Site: saxony
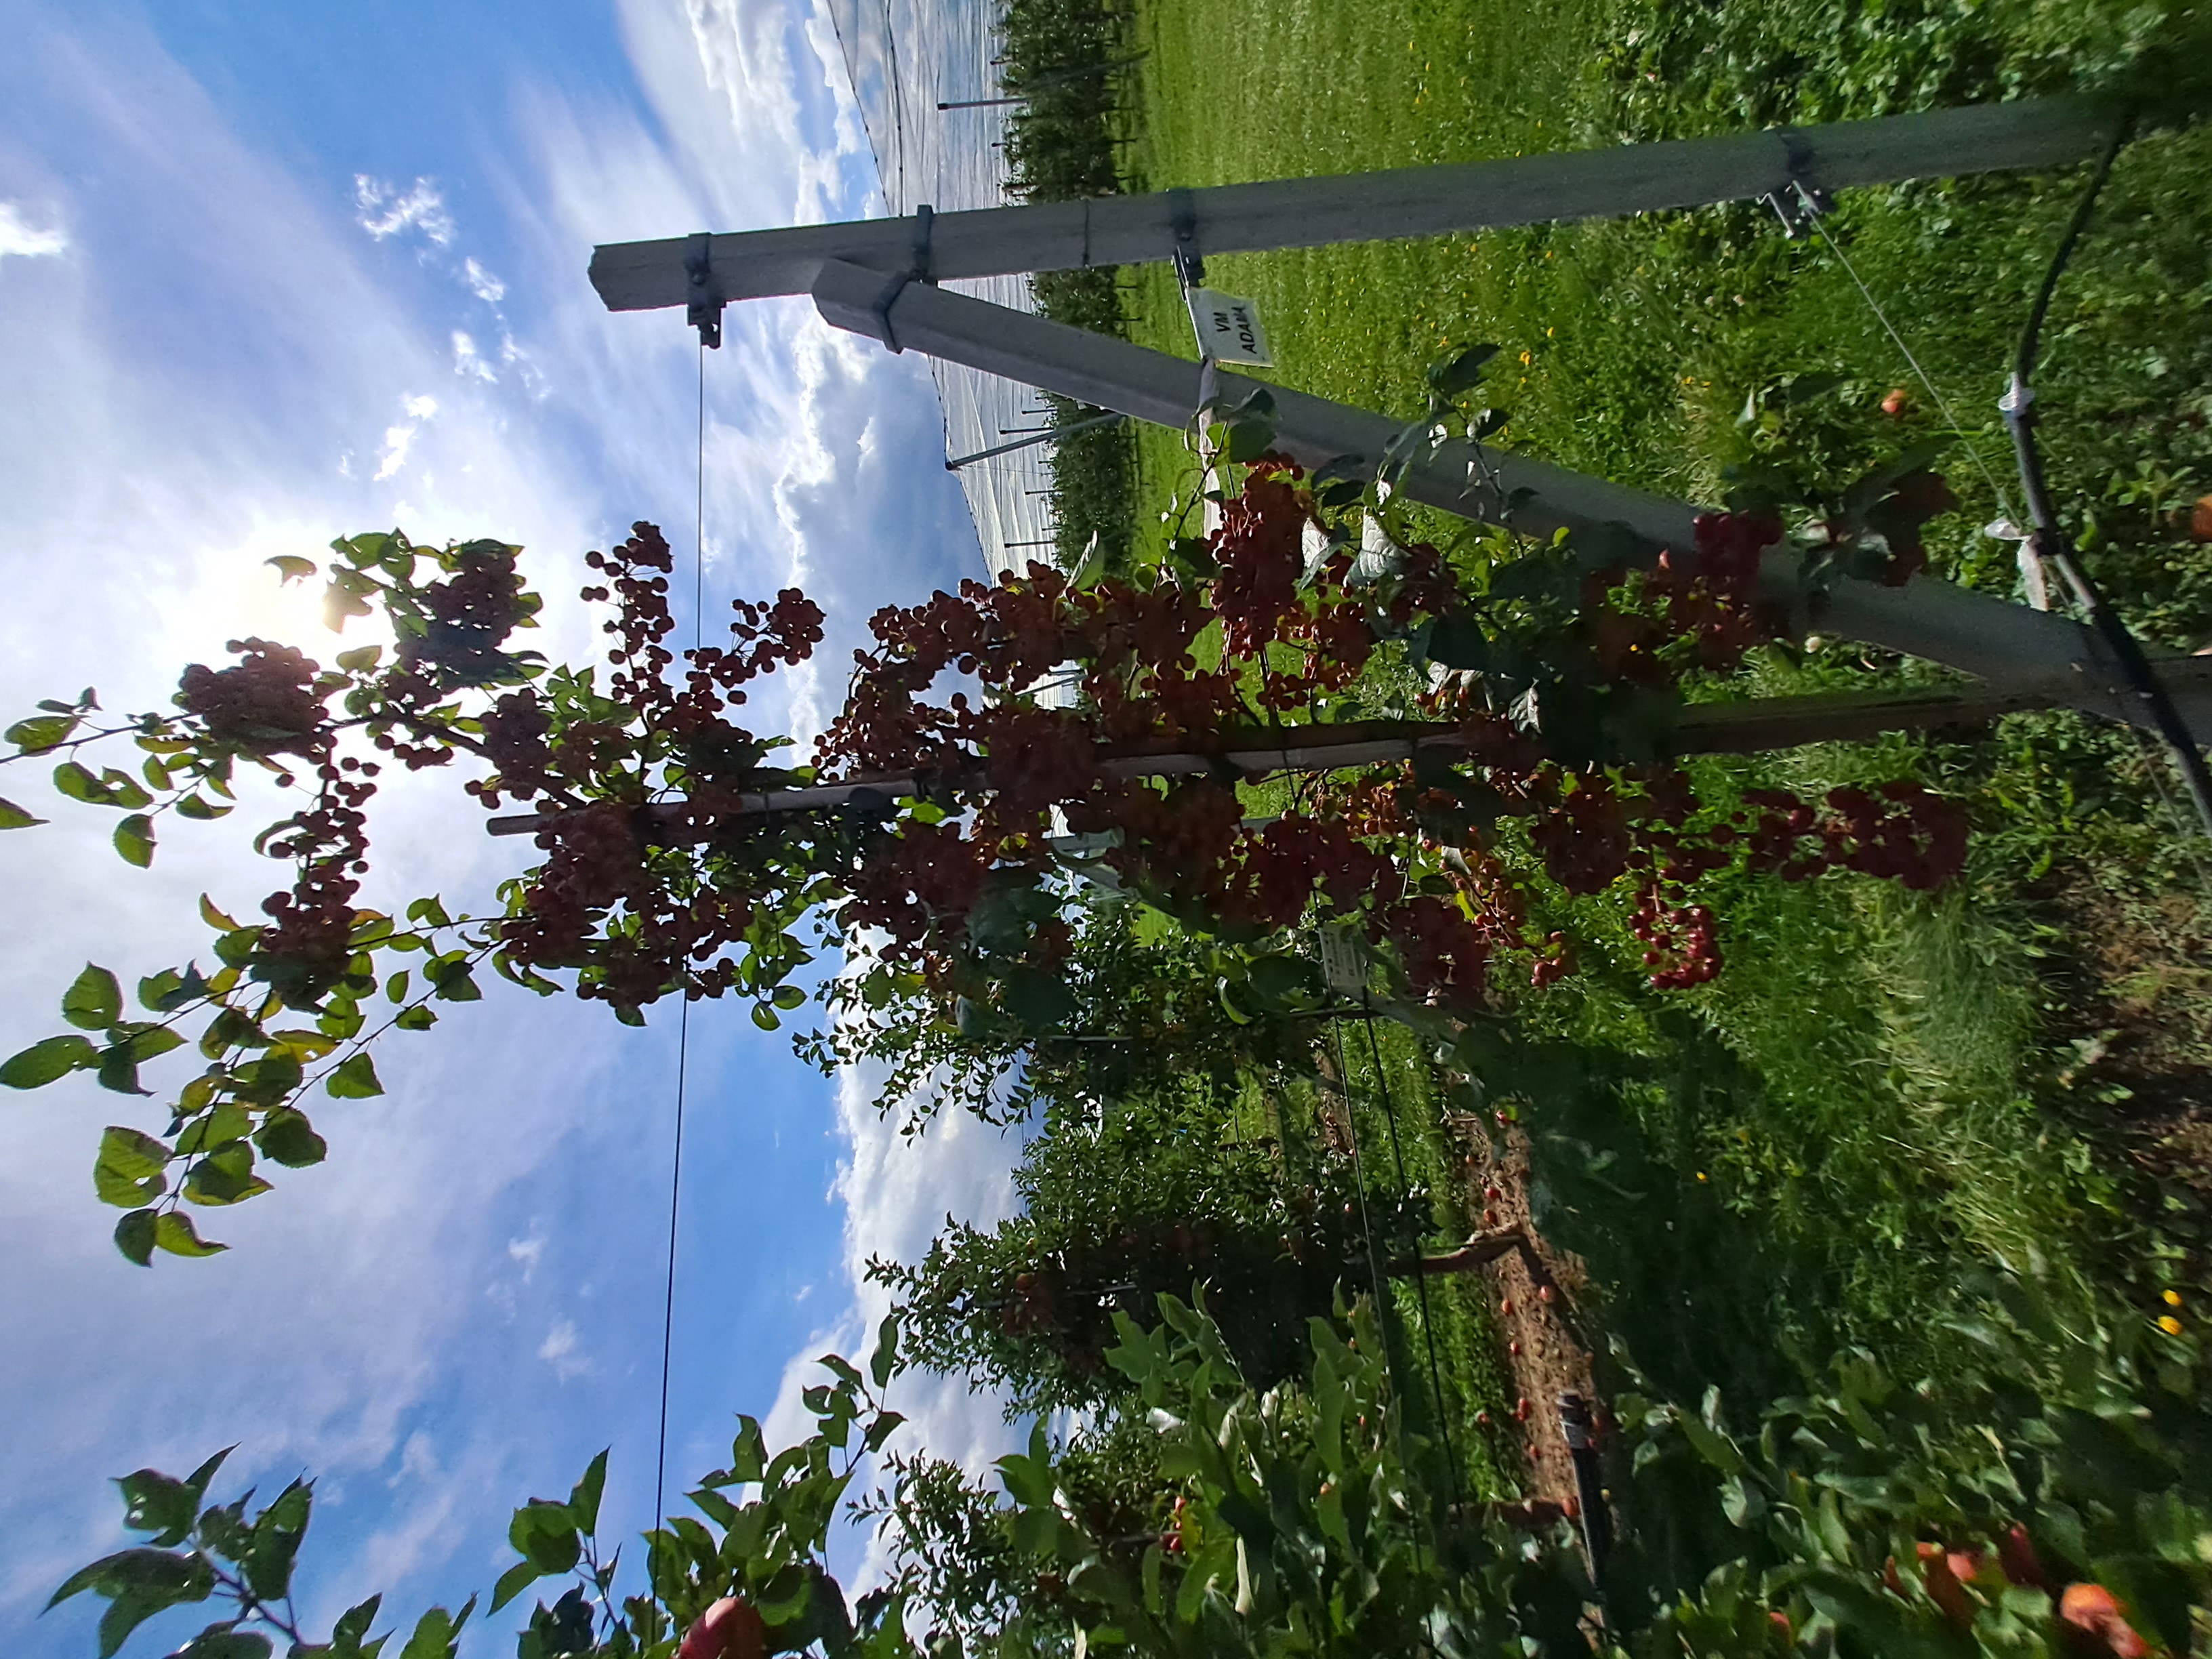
Growth stage (BBCH 87): Maturity of fruit and seed